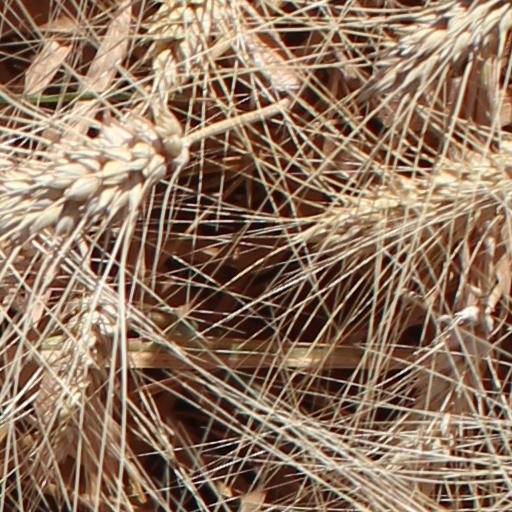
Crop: wheat